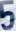
Number: 5